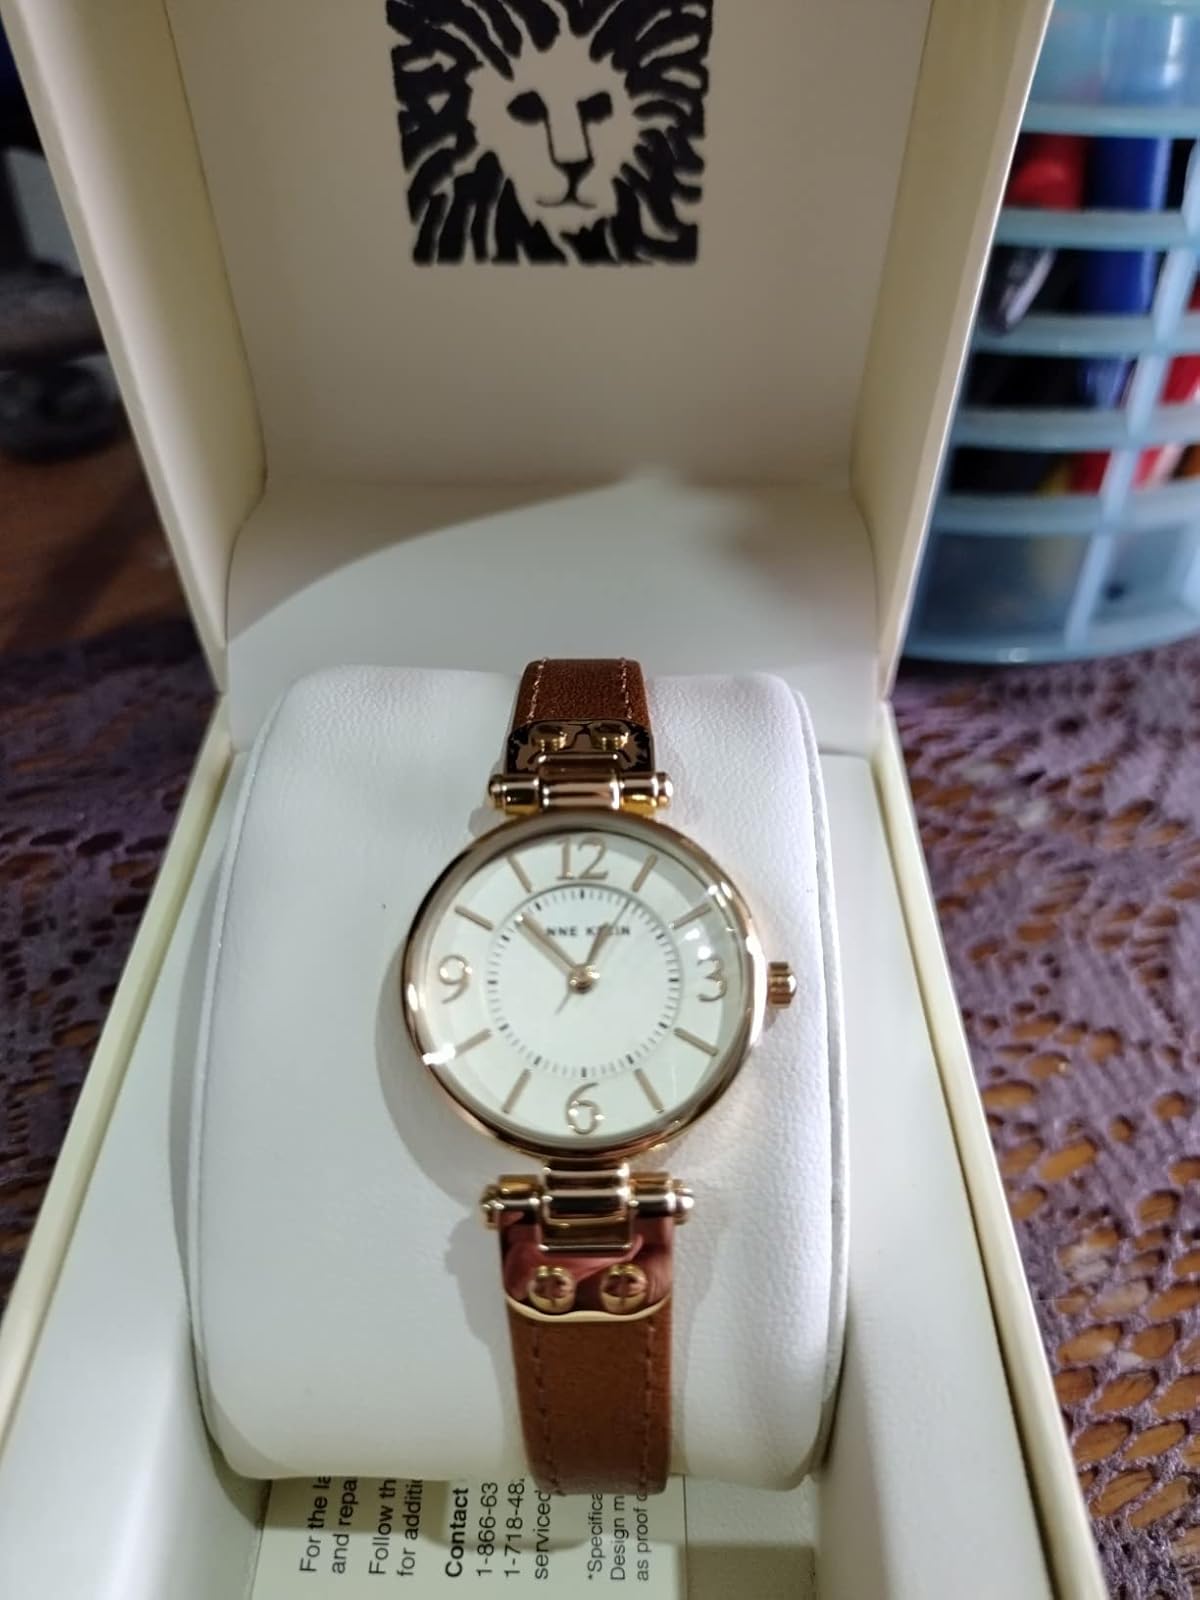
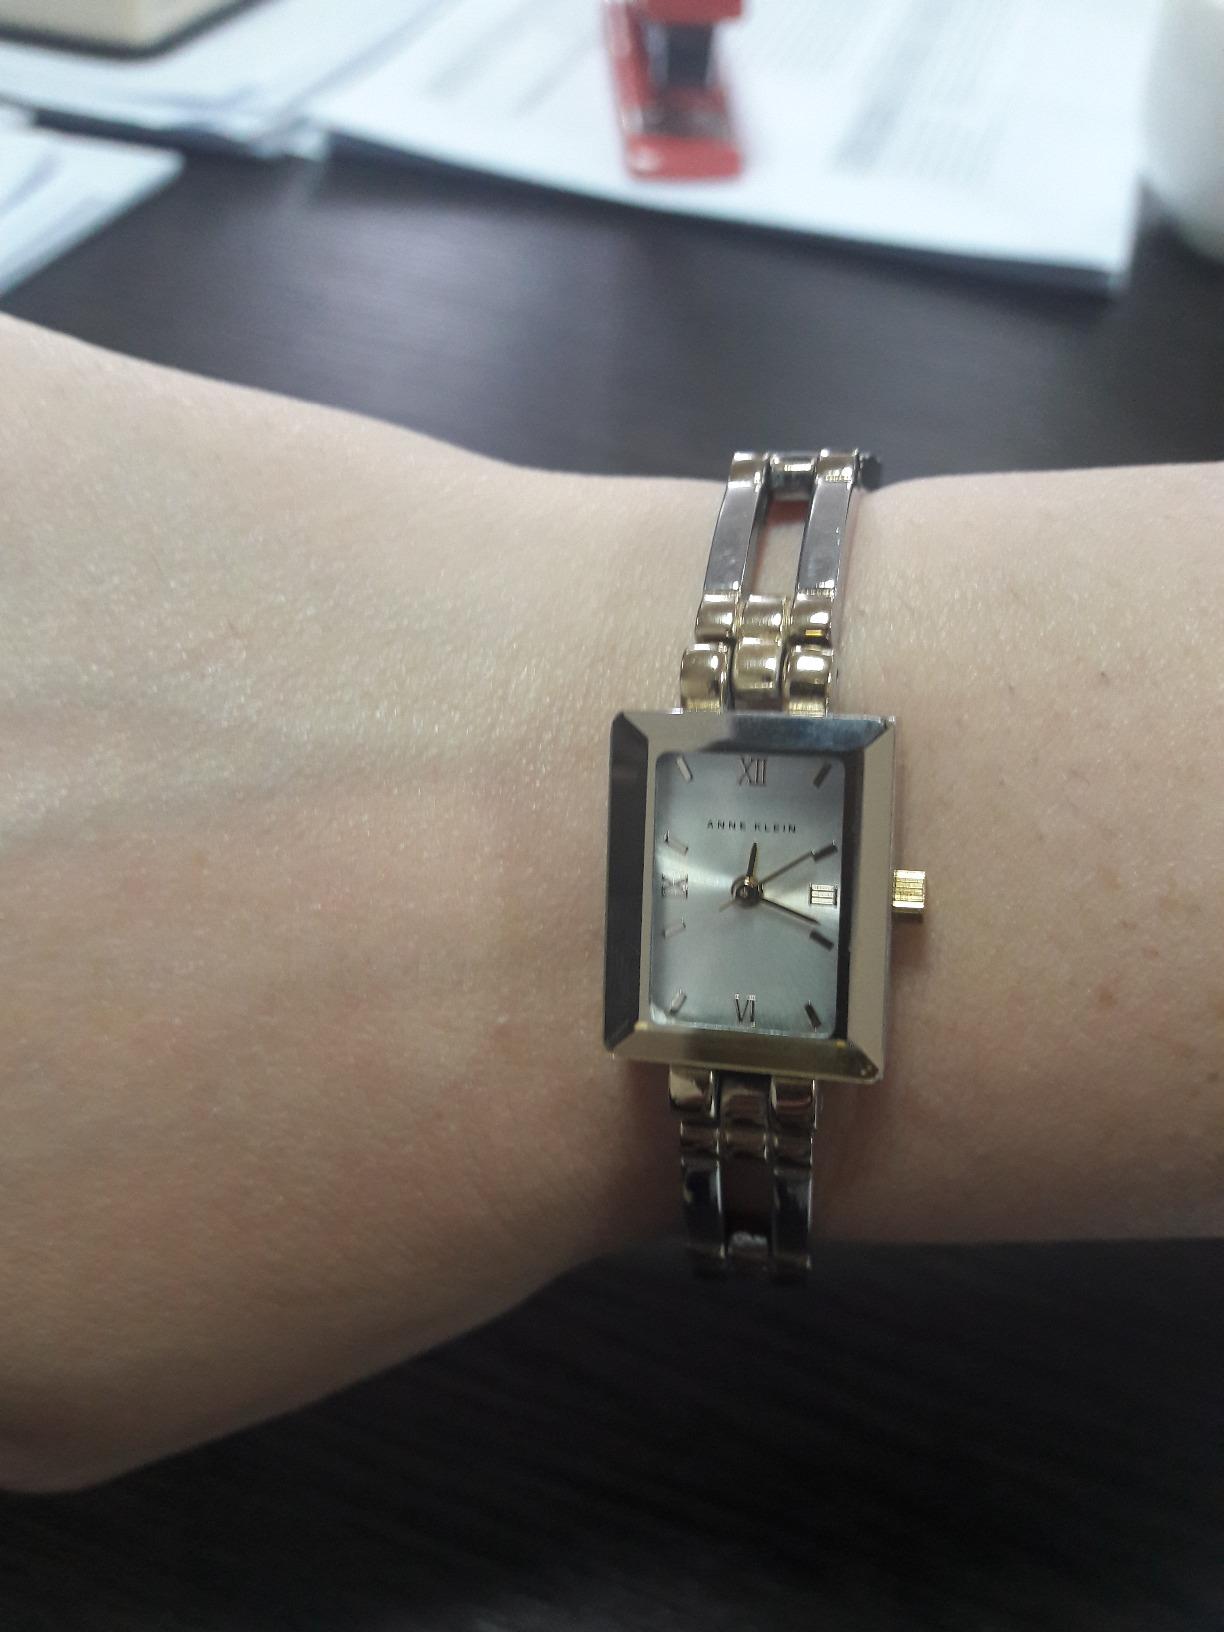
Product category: accessories_watch
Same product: no